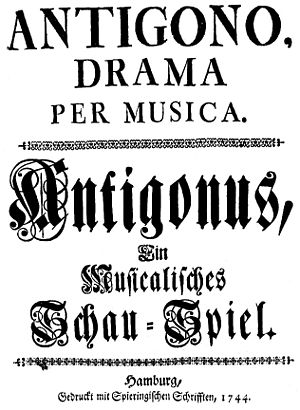
Paolo Scalabrini / Liv og gerning
Forside til "Antigono", trykt i Hamborg 1744.
Paolo Scalabrini var en italiensk musiker, der virkede i København 1747-81 som kongelig kapelmester.